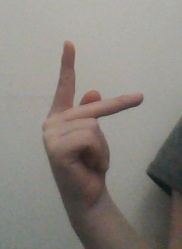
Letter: dha